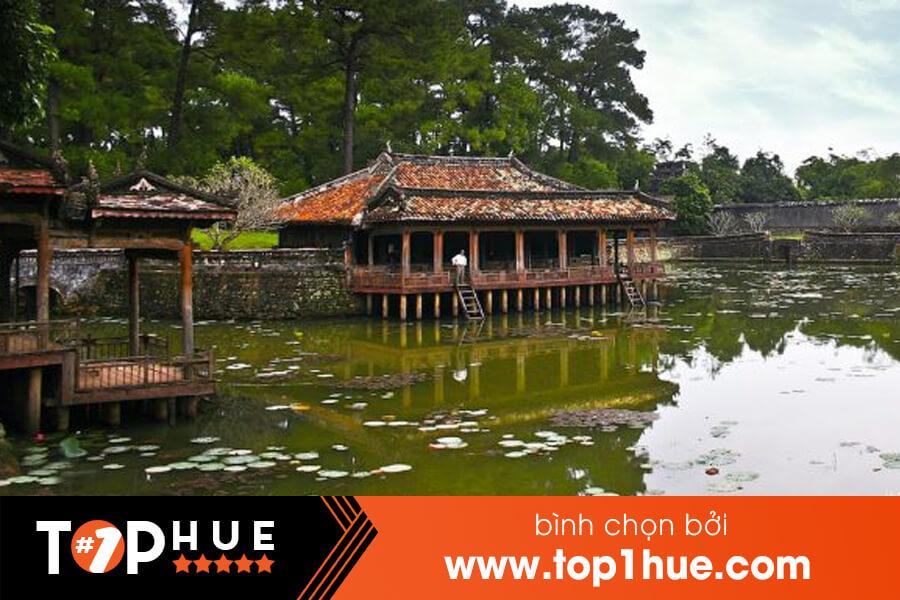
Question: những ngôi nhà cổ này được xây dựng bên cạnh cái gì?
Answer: những ngôi nhà cổ này được xây dựng bên cạnh cái ao